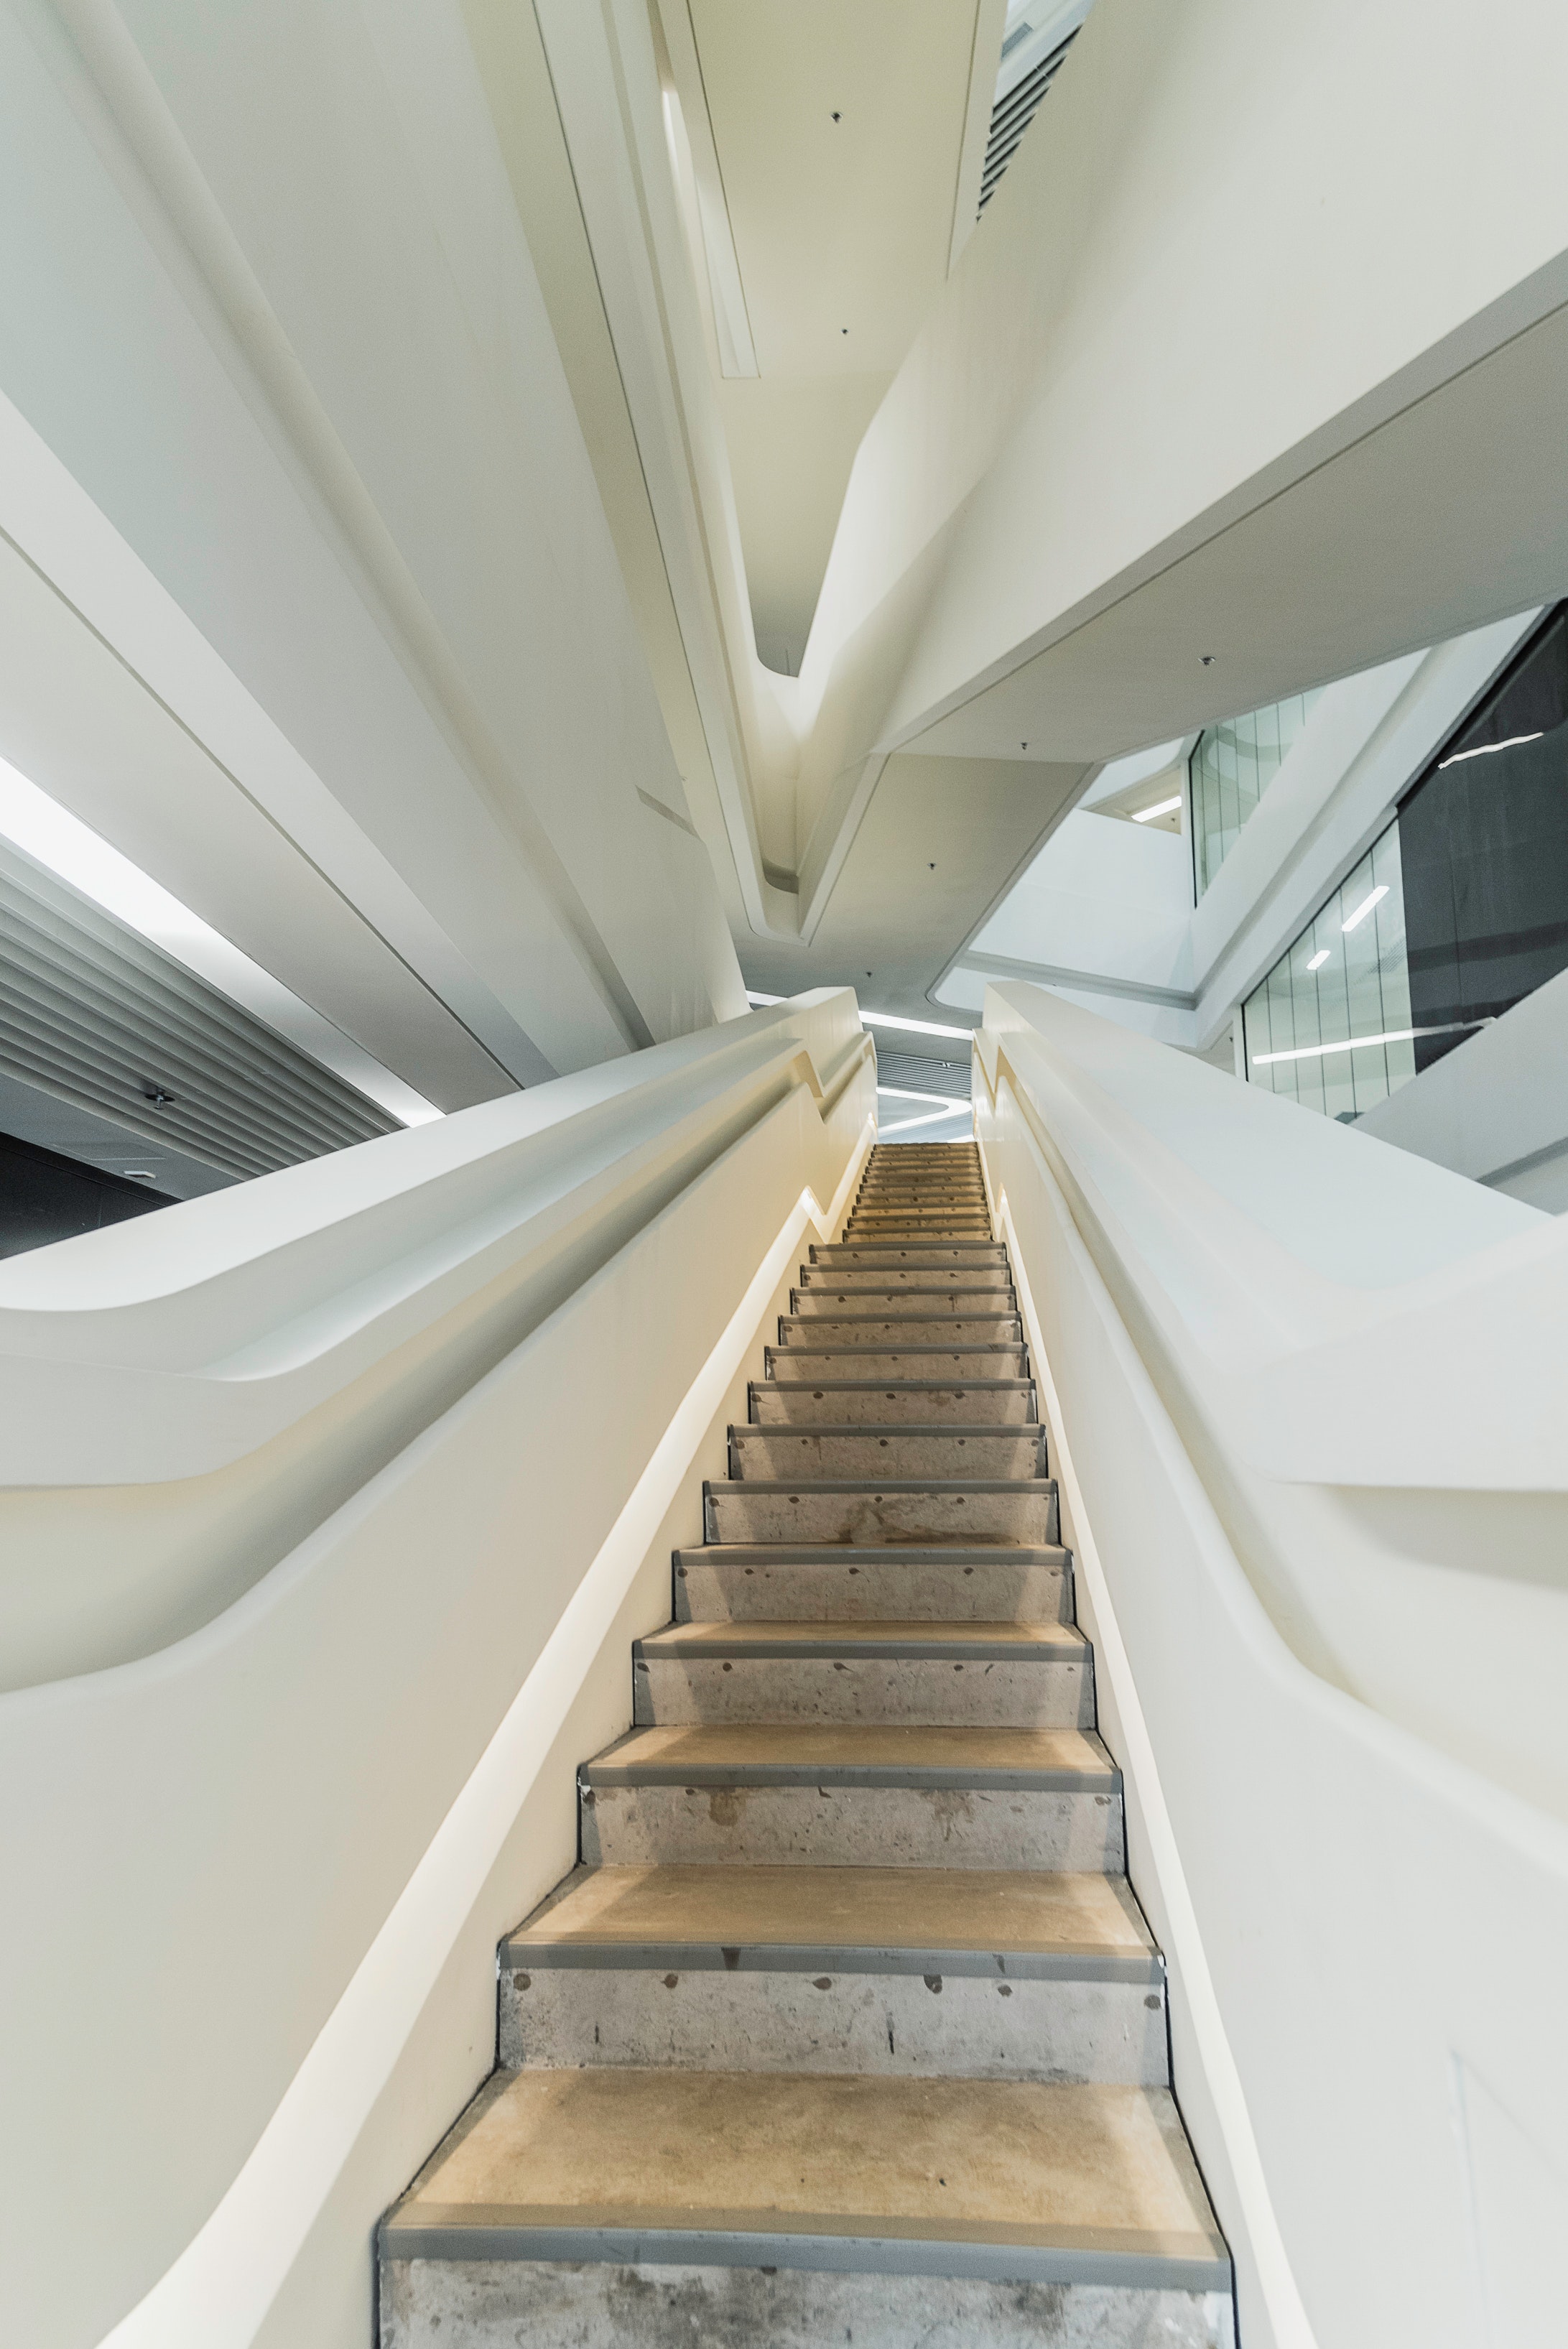
stairs, architecture, building, line, daylighting, handrail, interior design, ceiling, symmetry, house